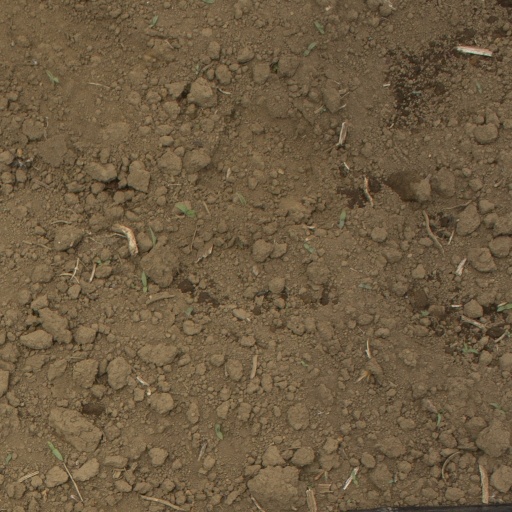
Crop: Jerusalem artichoke